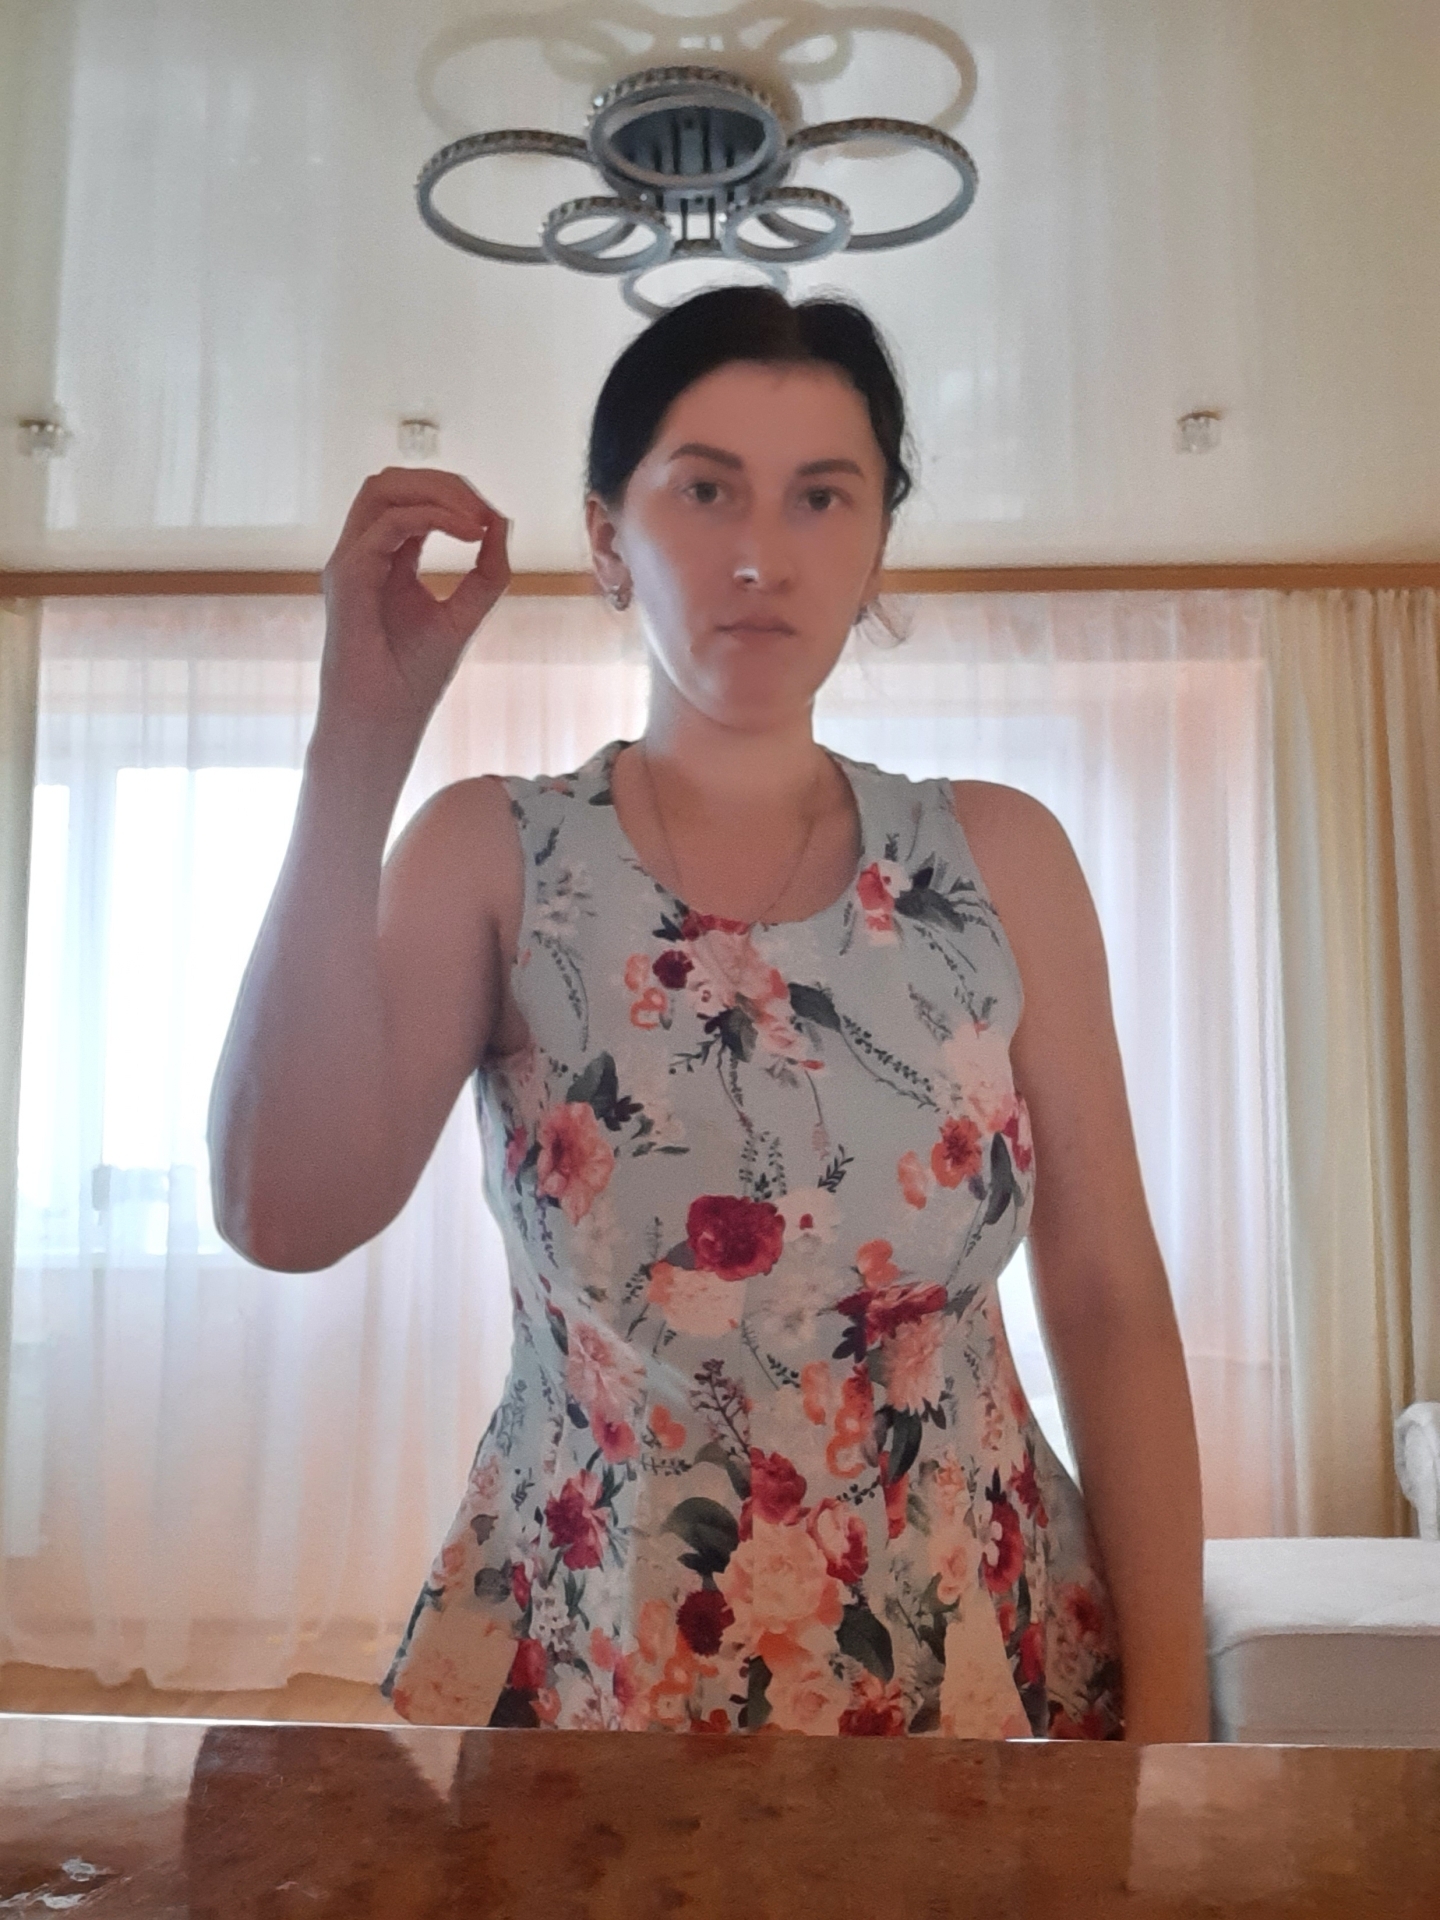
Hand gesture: grip